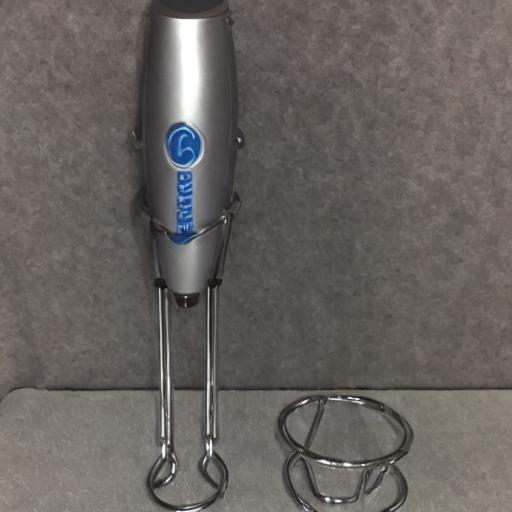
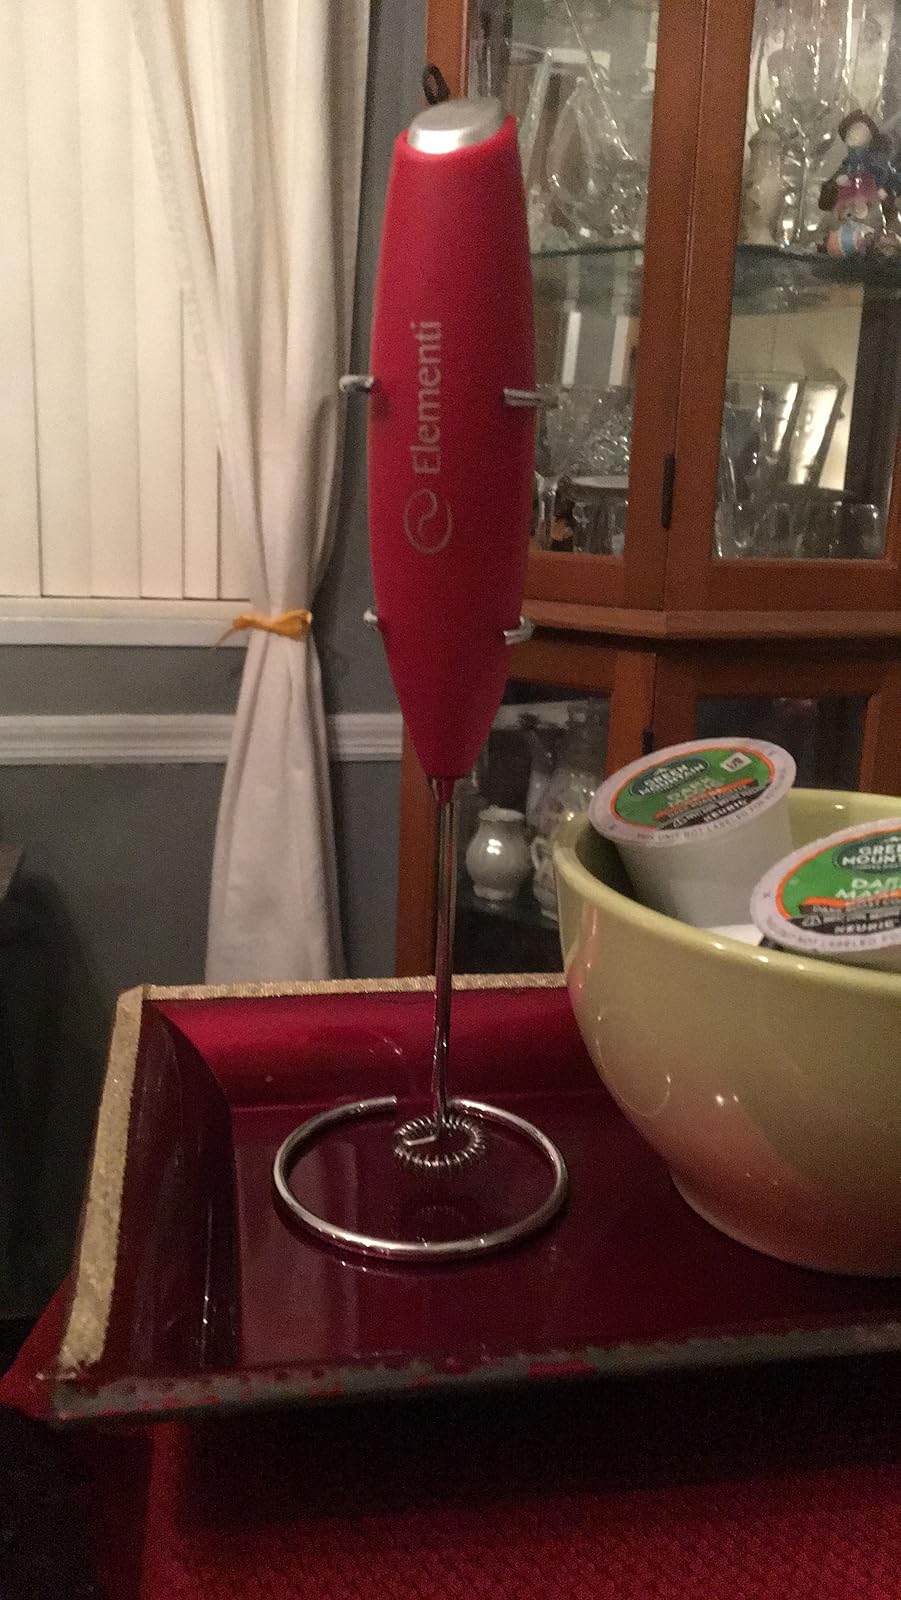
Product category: items_mixer
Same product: no